European Space Astronomy Centre

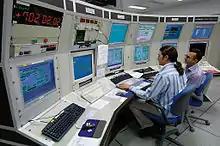
Control station at ESAC, in 2006

Past and present missions handled from ESAC include (in alphabetical order): Akari, BepiColombo, "Cassini–Huygens", Cluster, Exomars, "Gaia", Herschel Space Observatory, Hubble Space Telescope, ISO, INTEGRAL, IUE, James Webb Space Telescope, LISA Pathfinder, Mars Express, Planck, "Rosetta", SOHO, Solar Orbiter, Venus Express, and XMM-Newton.